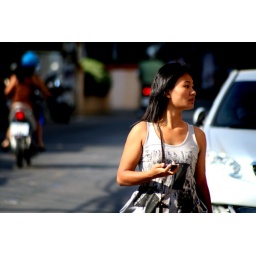
Woman walking along a typical street in Pattaya, Thailand.